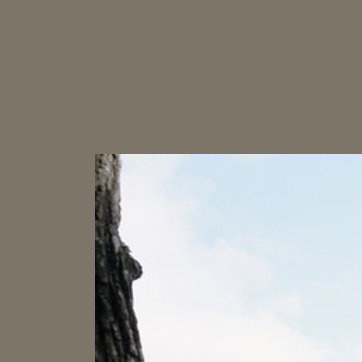
Material: sky